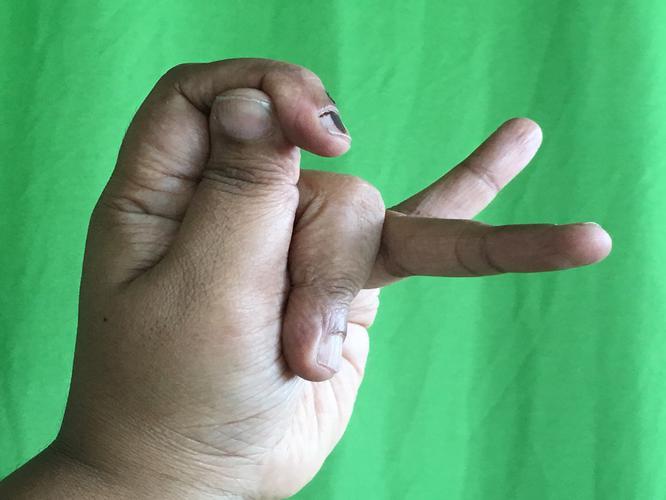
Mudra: Katakamukha_3
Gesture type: single_hand